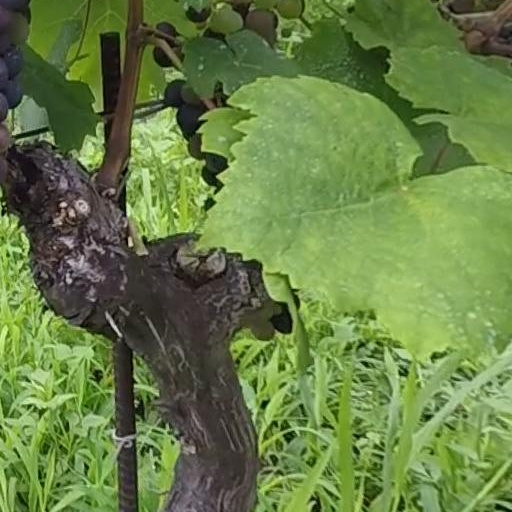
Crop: grape